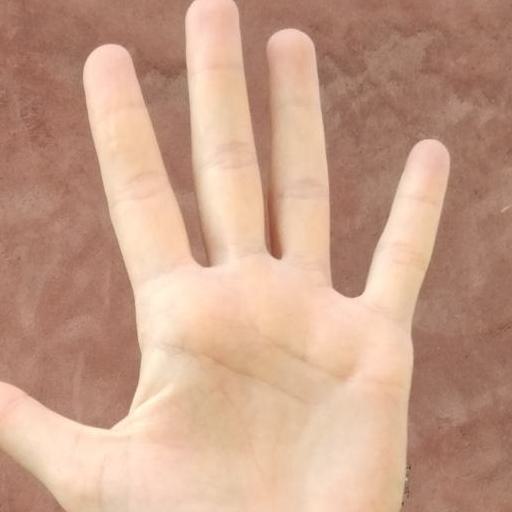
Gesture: palm